Duodji

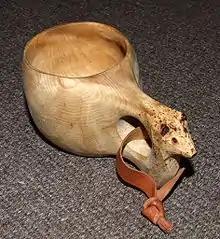
Drinking cup (guksi) also used for Bushcraft

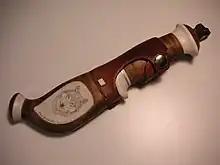
A small Sámi knife (decorative picture not traditional)

Traditionally, Sami handicraft was divided into two sub-groups: men's and women's handicraft. Men used mostly wood and antlers as well as other bones from reindeer when crafting, while women used leather and roots. The traditional Sami colors are red, green, blue, and yellow.